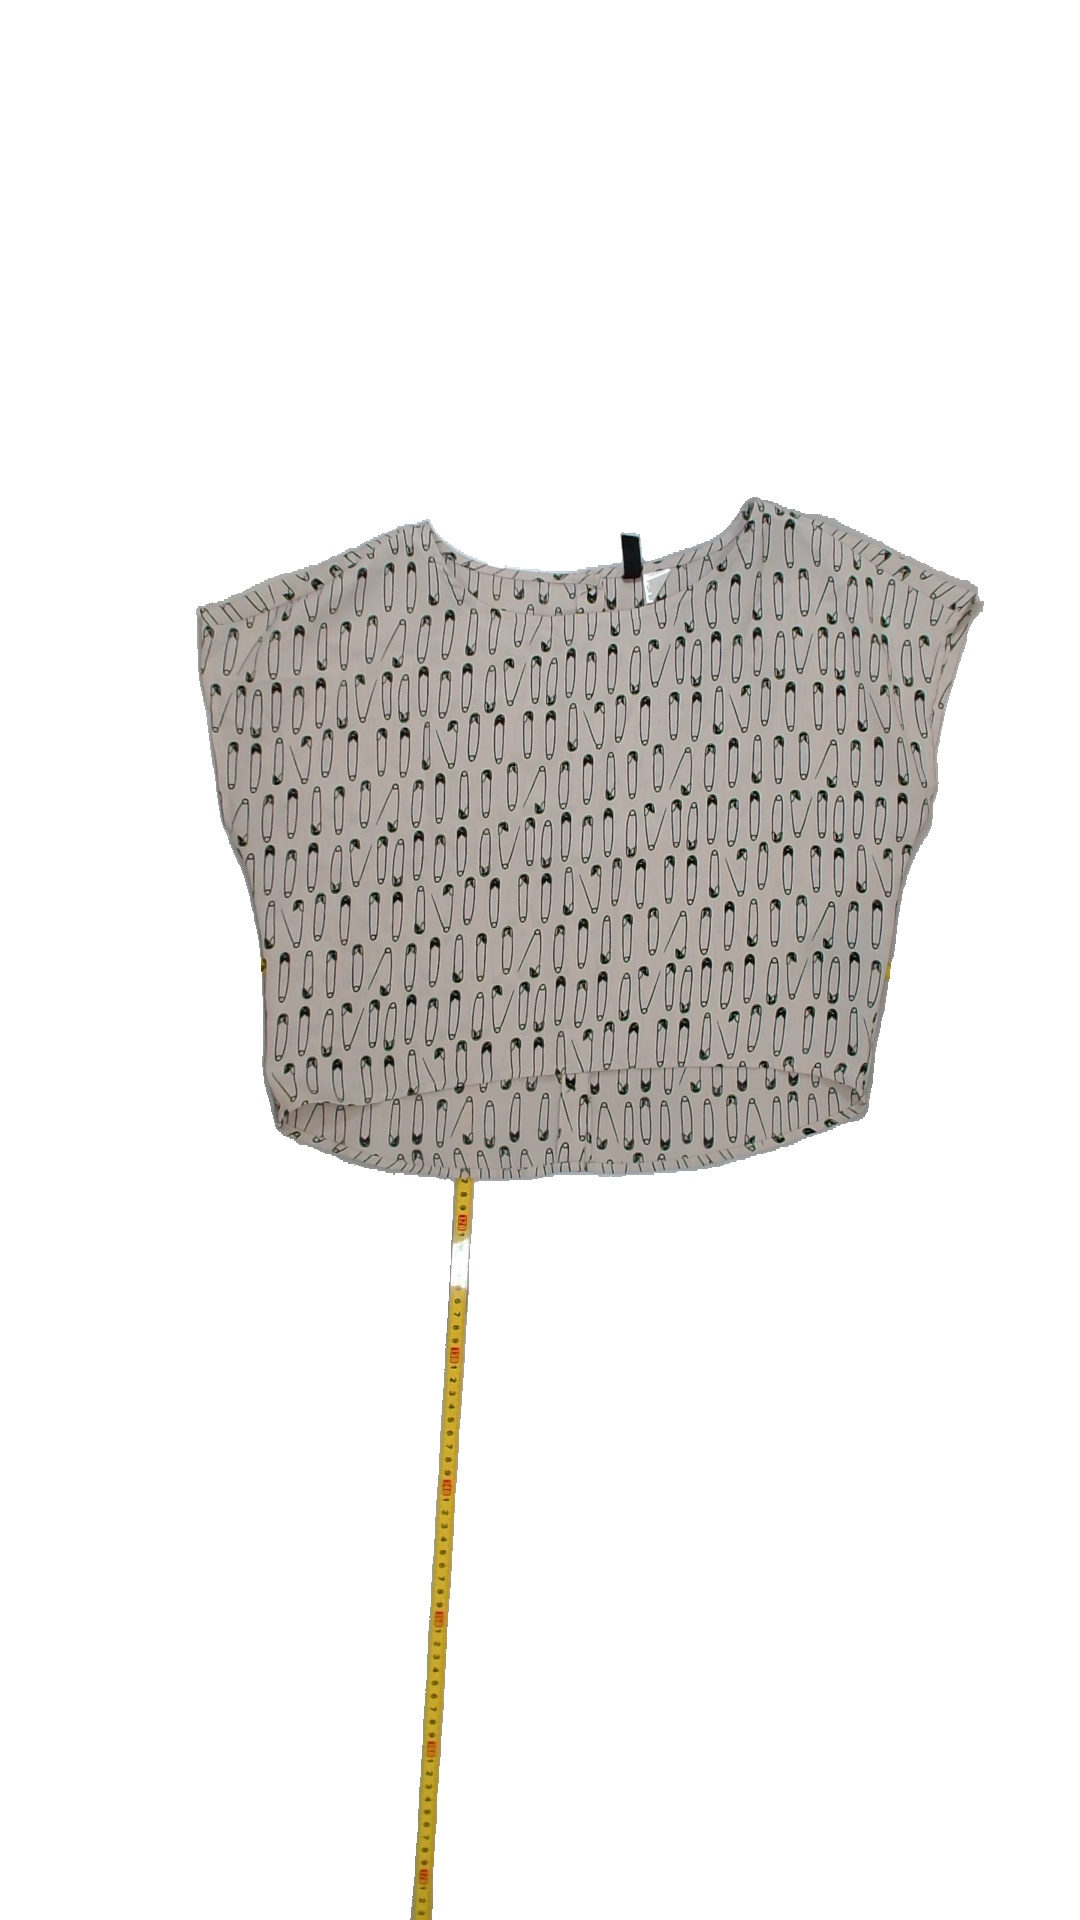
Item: Blouse (Ladies)
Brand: H&m
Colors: Black, Beige
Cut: Regular, C-collar
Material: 100% Poly
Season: All
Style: No trend
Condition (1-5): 5
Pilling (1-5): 5
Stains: No
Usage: Reuse
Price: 50-100